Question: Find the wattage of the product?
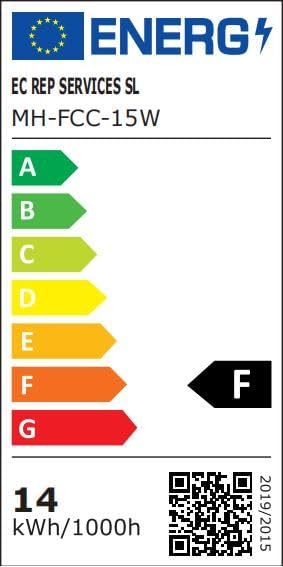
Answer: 15.0 watt